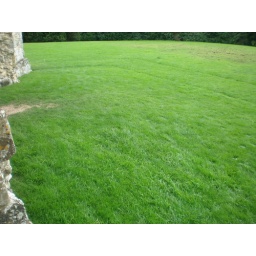
The lines in the grass shows where the outer walls used to be.